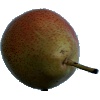
Label: Pear Forelle 1